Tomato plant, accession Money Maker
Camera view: bottom (45 deg); turntable rotation: 120 degrees
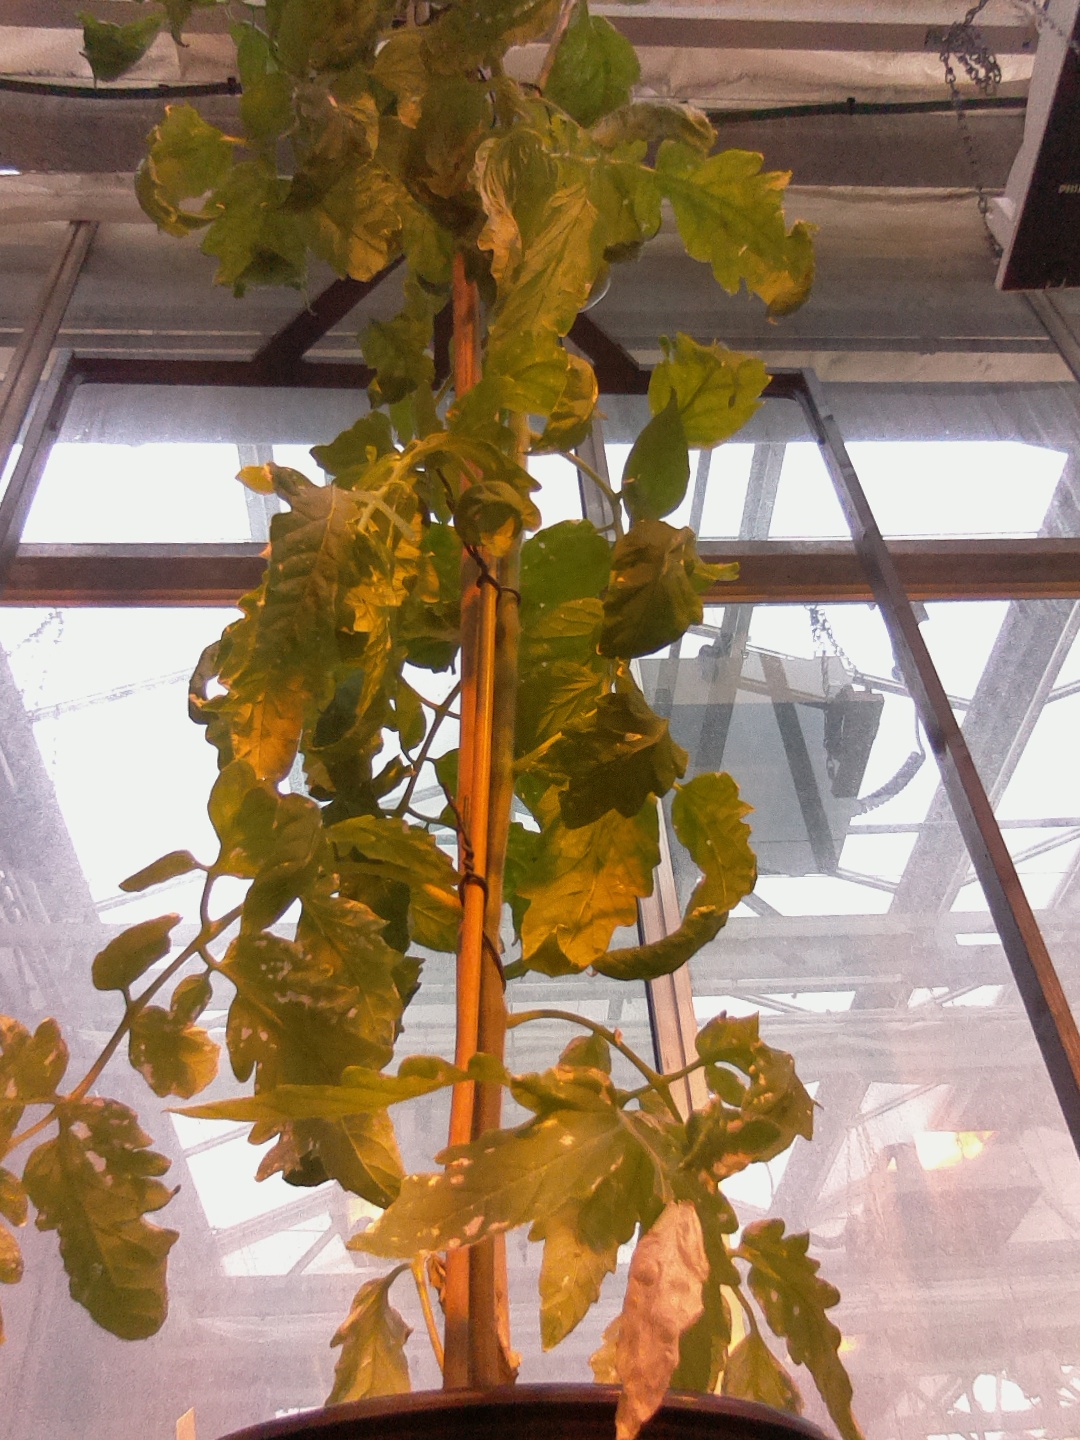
BBCH growth stage 76: 60%-70% of final fruit size